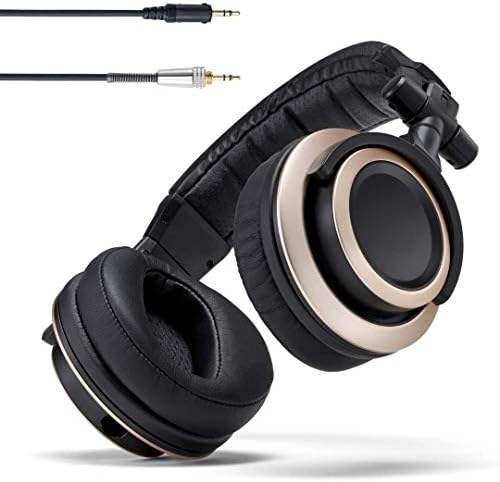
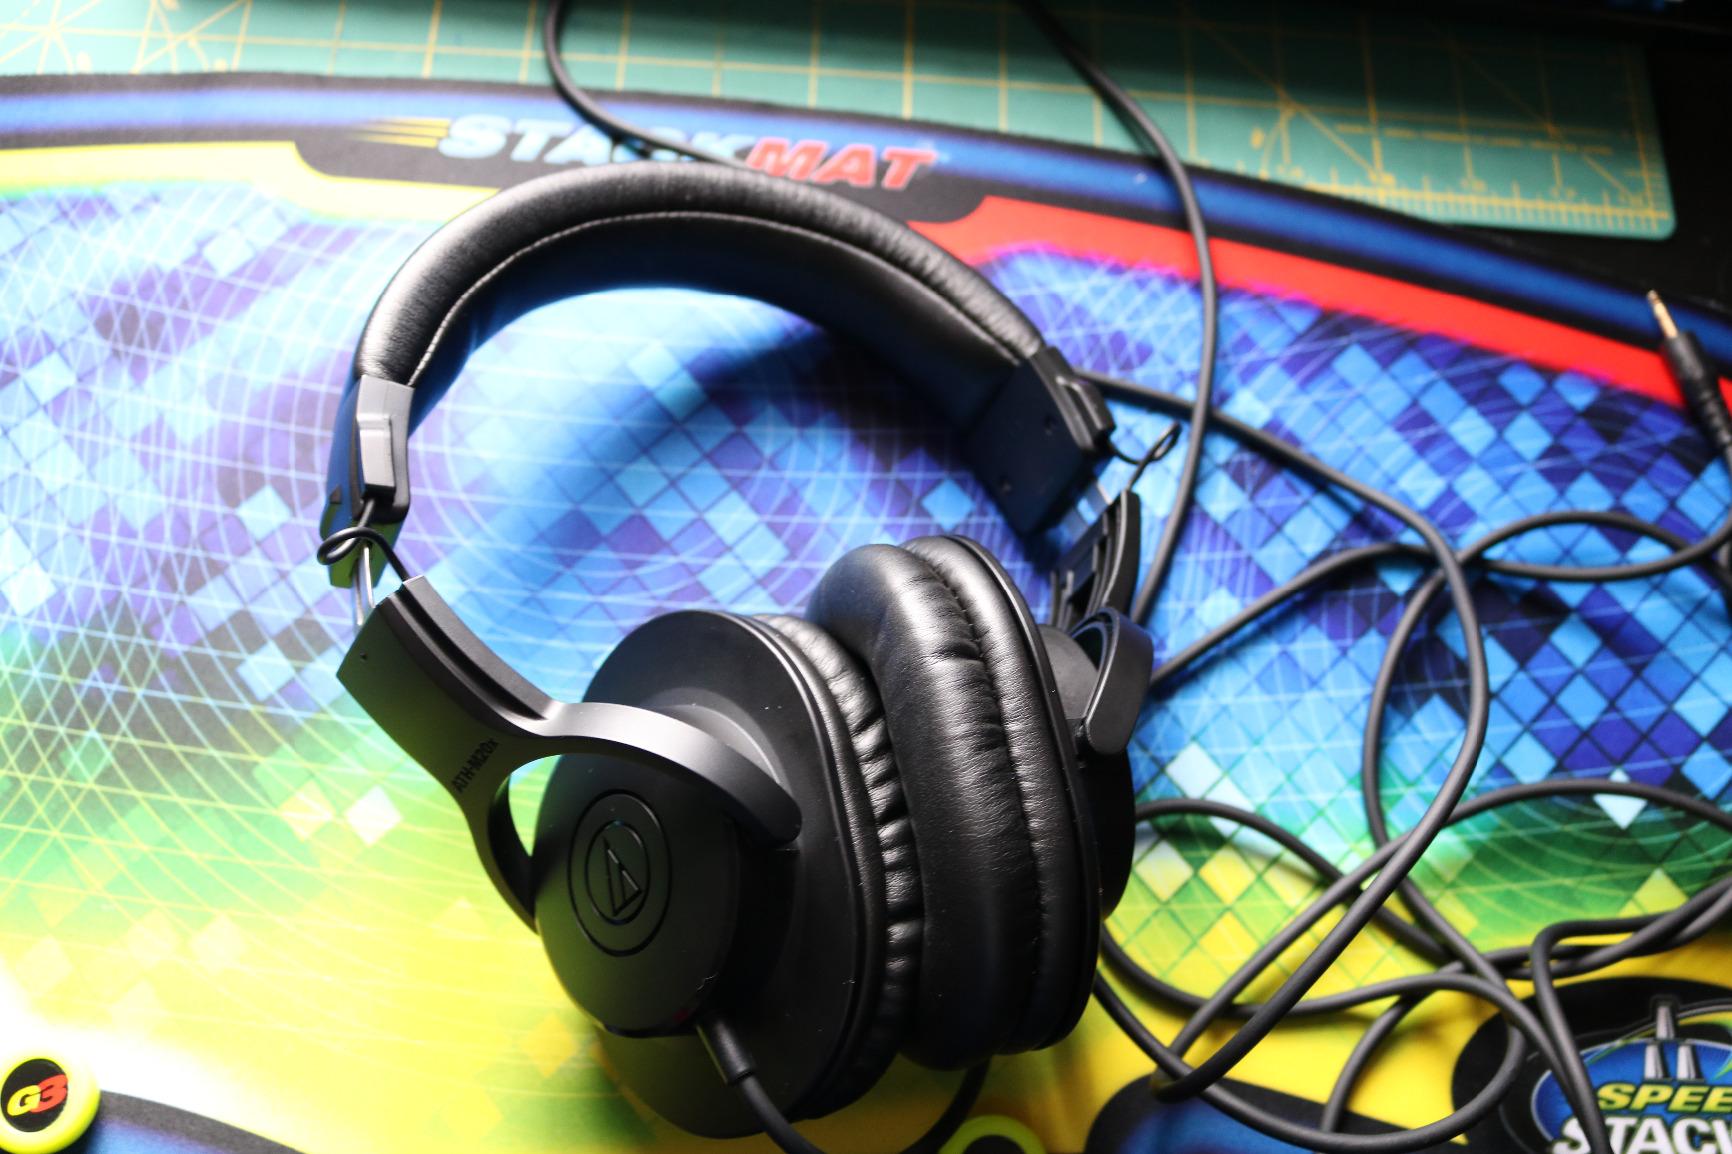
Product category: headphones
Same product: no